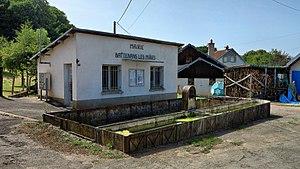
Le lavoir-abreuvoir devant la mairie
Battenans-les-Mines est une commune française située dans le département du Doubs, en région Bourgogne-Franche-Comté.